Teyujagua

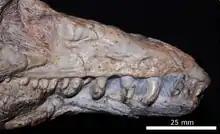
Close up of the snout and teeth.

A unique feature (autapomorphy) of "Teyujagua" is that the external mandibular fenestra is positioned unusually far forward on the lower jaw, directly beneath the eyes when the jaw is closed. The dentition is heterodont, bearing four small premaxillary teeth and a maximum of 15 larger maxillary teeth. The dentary tooth row is slightly shorter than the tooth row of the maxilla. The teeth are all laterally compressed and serrated, however unlike later Archosauriformes they are only serrated on their distal (rear) margins. The teeth are also unlike early archosauriform teeth in that they are loosely implanted in deep sockets (thecodont), whereas the earliest archosauriforms had teeth fused to their bony sockets (ankylothecodont).